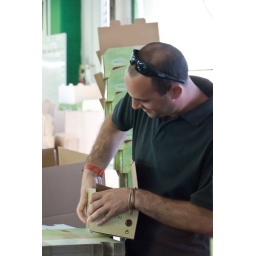
The person who gave us the tour put the shoe box together in 5 seconds